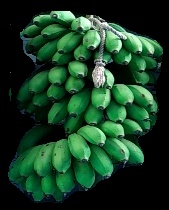
Variety: rasbale
Grade: grade2